Axis Communications

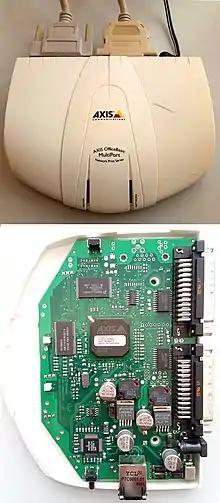
The Axis 5600/5800 network print server facilitated a strong expansion of Axis's business in the 1990s and early 2000s.

In 1991, Axis Communications introduced a multi-protocol print server supporting both TCP/IP and NetWare. In 1993, the company developed its own CPU Architecture, ETRAX CRIS, for microprocessors used in embedded devices. In 1995, the company introduced a file server independent, multi-protocol CD-ROM server, supporting TCP/IP (NFS) and Windows (SMB), for Ethernet networks, the AXIS 850. By 1995, Axis Communications opened sales offices in Hong Kong, Singapore, and Tokyo, Japan.